Javier María Pascual Ibañez

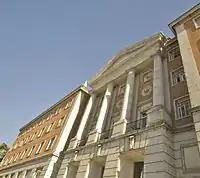
CEU San Pablo, main entrance

Apart from the official academic realm, Pascual remained moderately involved also in semi-scientific educational initiatives sponsored by different institutions, though primarily by the Church. Already in the early 1970s he was active in giving public lectures on media and regional press; by the end of the decade he took part in Jornadas Carlistas de la Prensa in Madrid, organized by Partido Carlista in its Madrid headquarters, and acted as vice-president of the Madrid-based Asociación Cultural Navarra. In the 1980s he was noted for taking part in Jornadas Nacionales de Informadores Religiosos. He did not resume his earlier role of an author; despite having published analytical works in ambitious periodicals like "Punta Europa" in the 1960s, after the fall of Francoism he did not contribute to corporate or Catholic reviews.